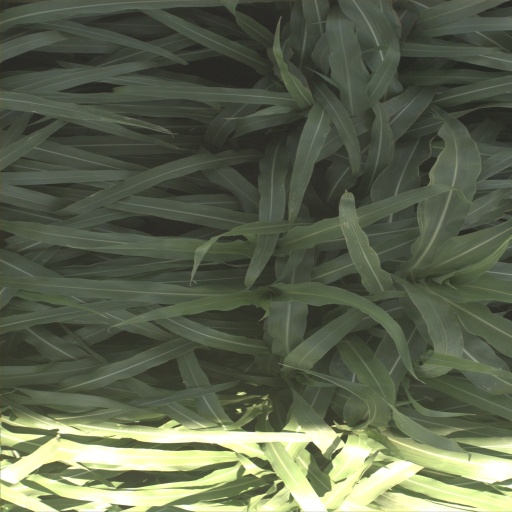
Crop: sorghum